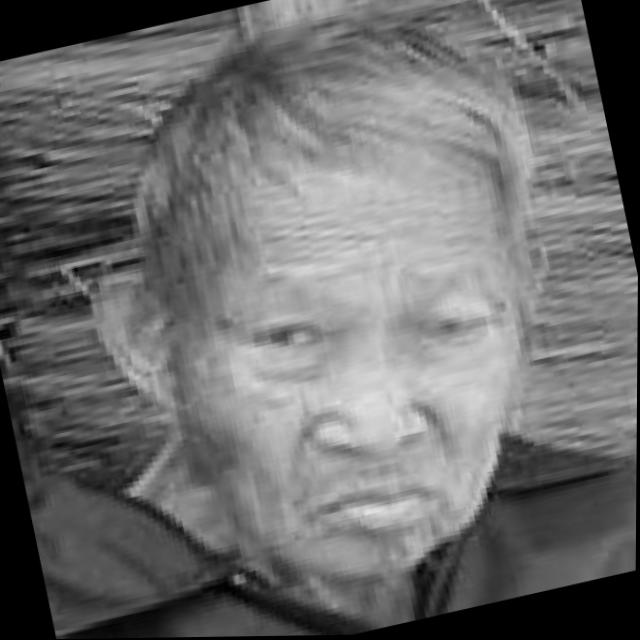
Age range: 45-64